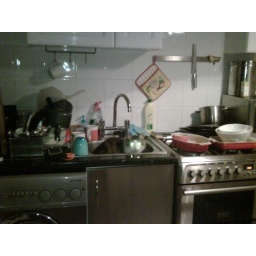
Effie in the kitchen sink